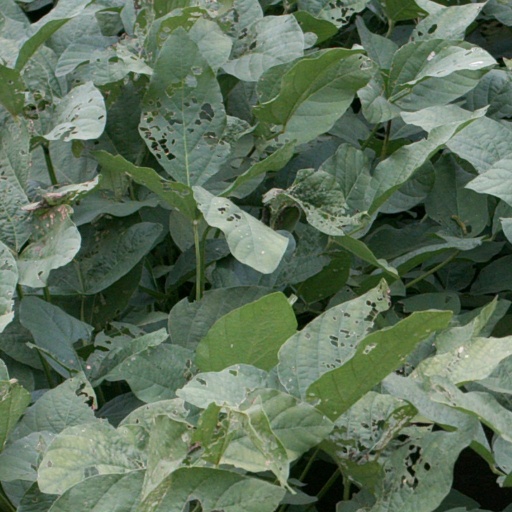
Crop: soybean